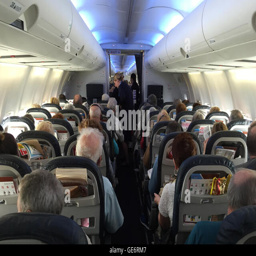
passengers in the cabin of airliner bound for island